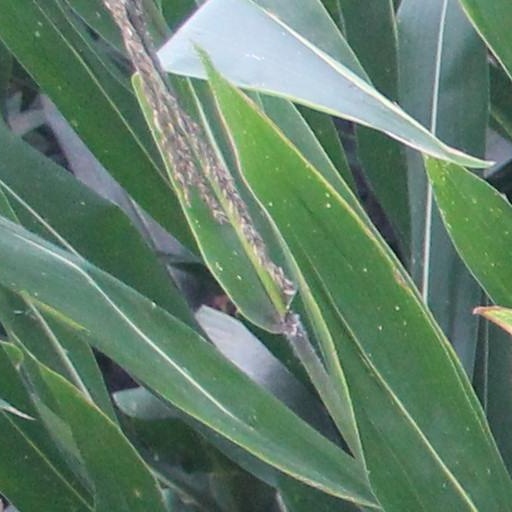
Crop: maize; corn